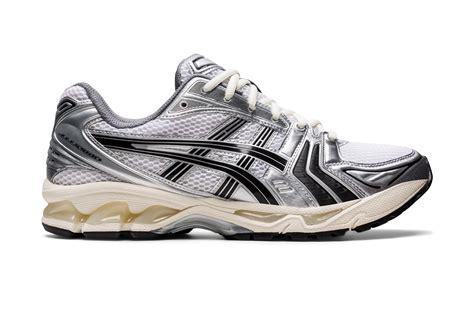
Brand: Asics
Model: Gel Kayano 14